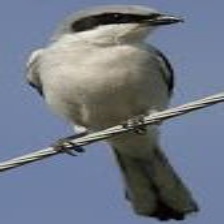
Species: LOGGERHEAD SHRIKE
Scientific name: LANIUS LUDOVICIANUS